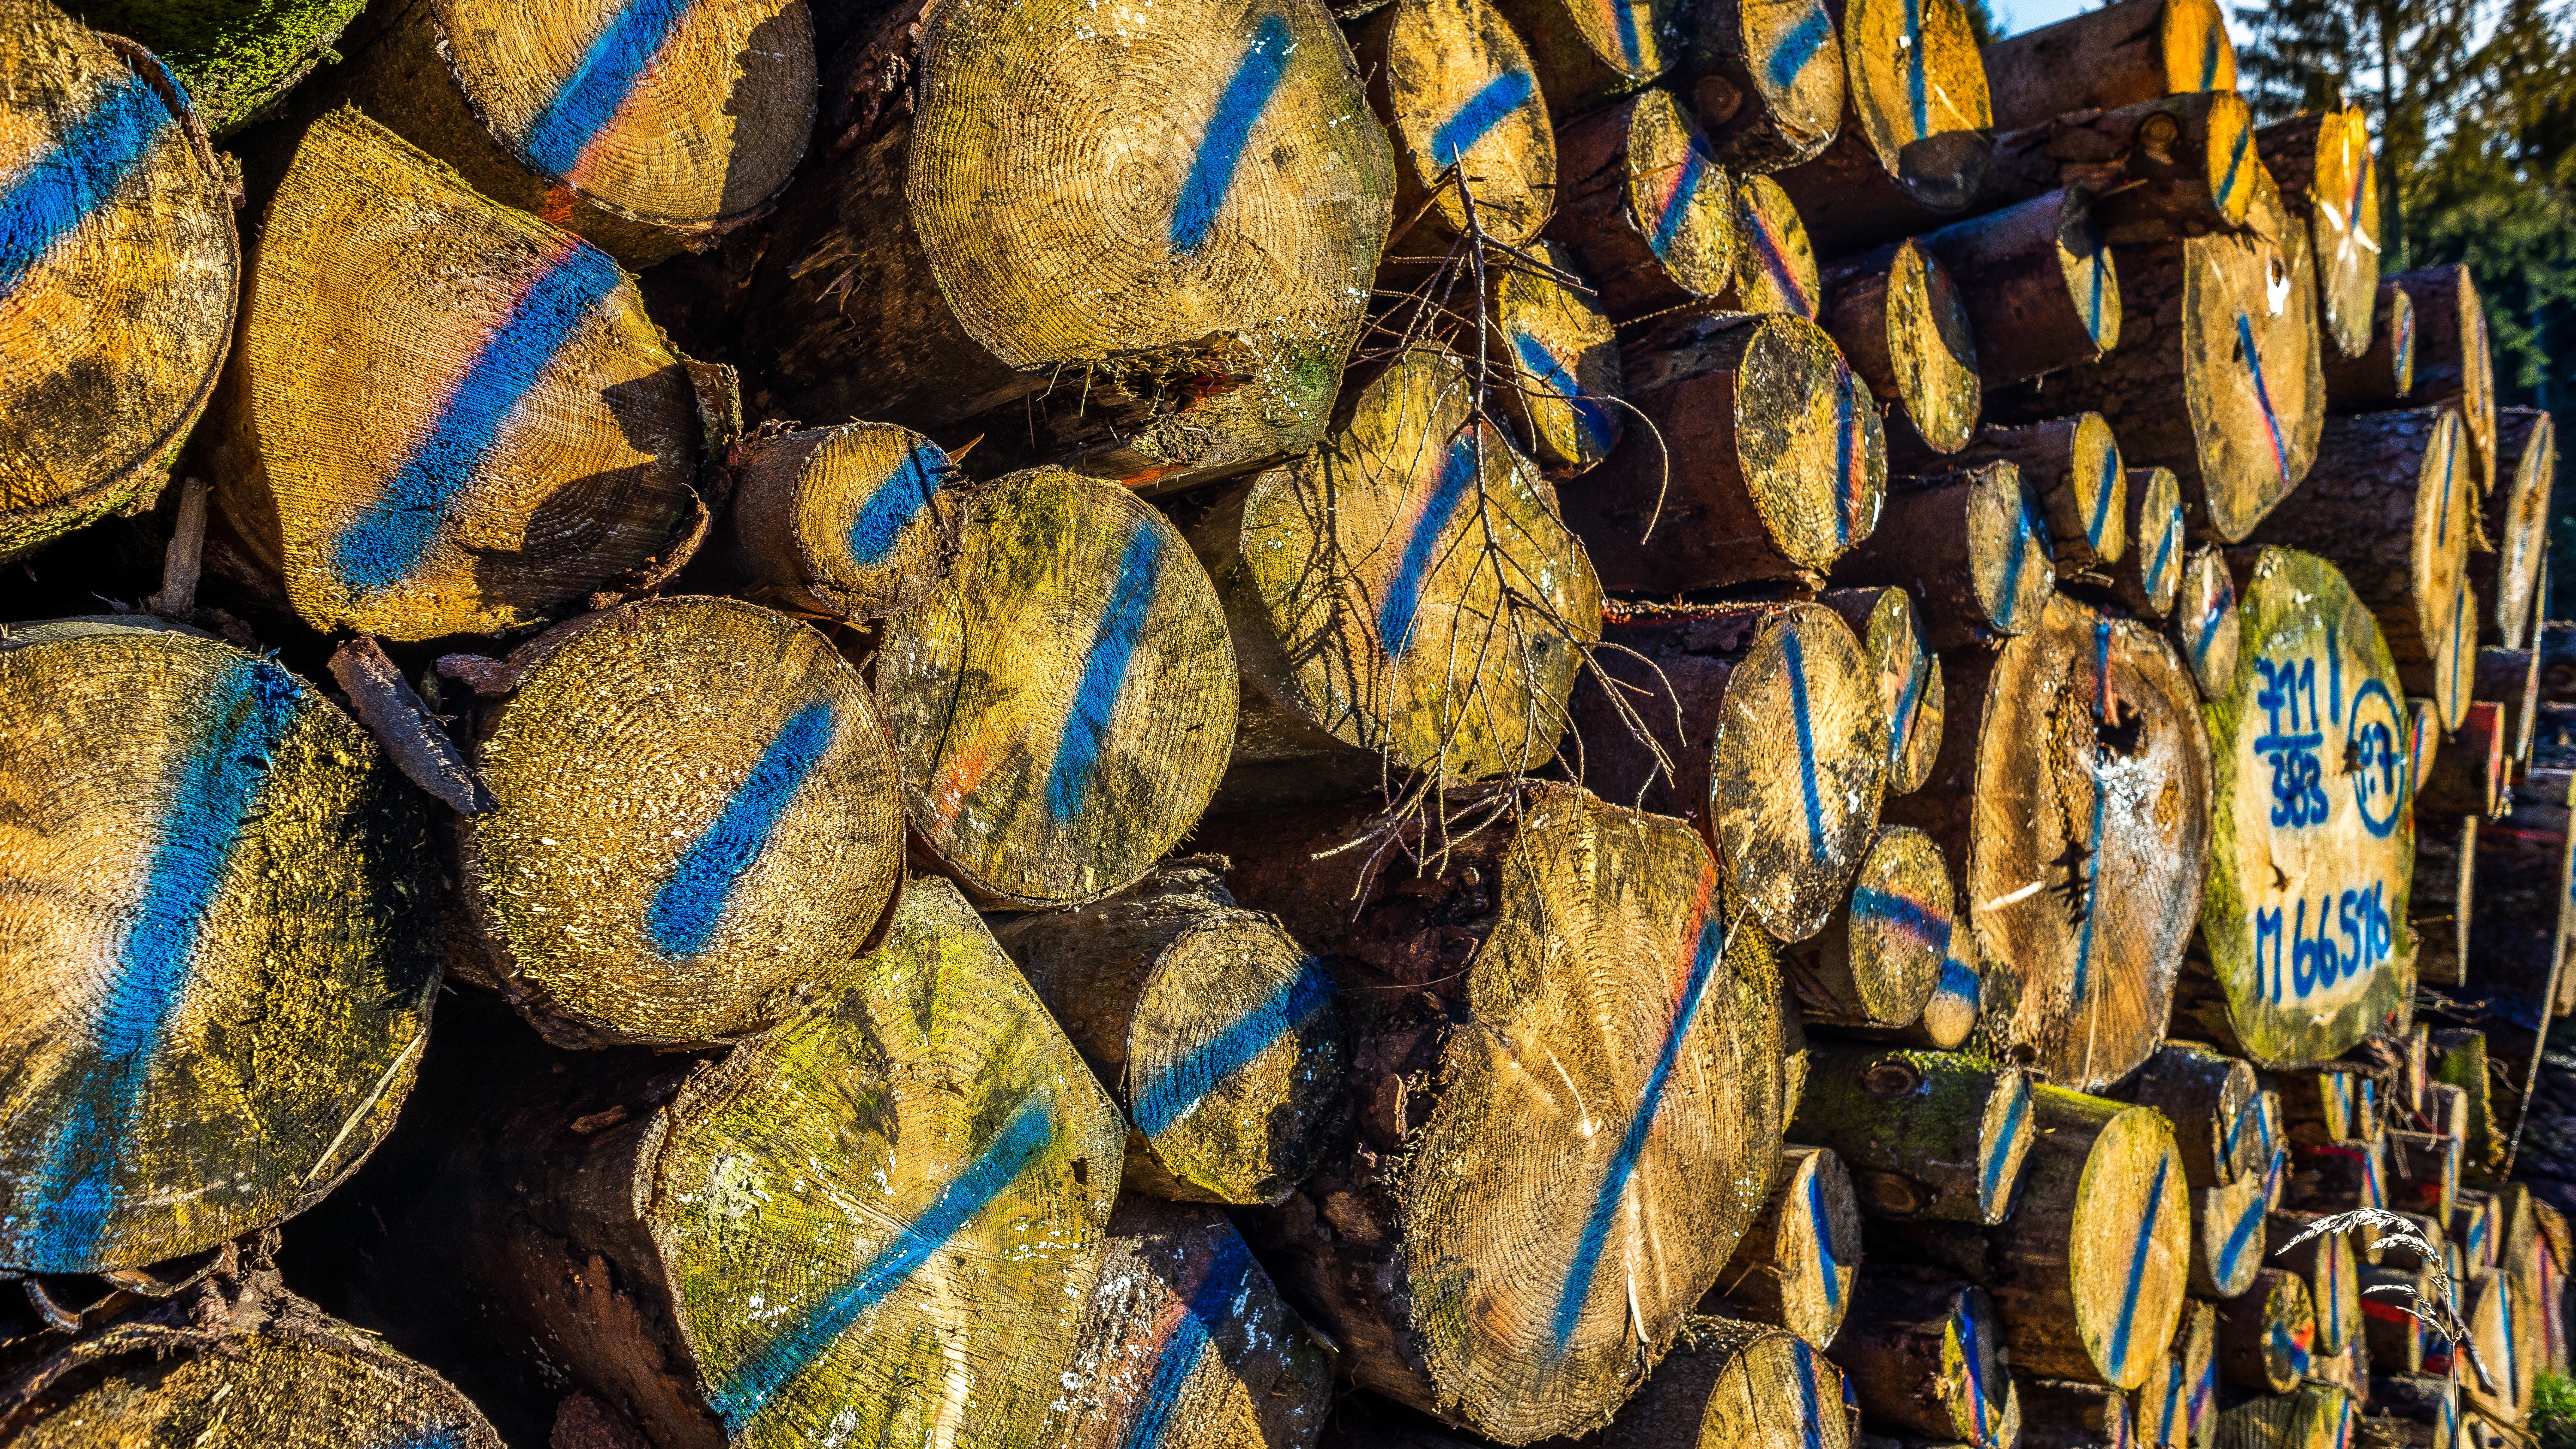
tree, nature, forest, wood, leaf, flower, log, food, produce, crop, autumn, bazaar, market, agriculture, public space, tribe, forestry, timber, strains, wood trunks